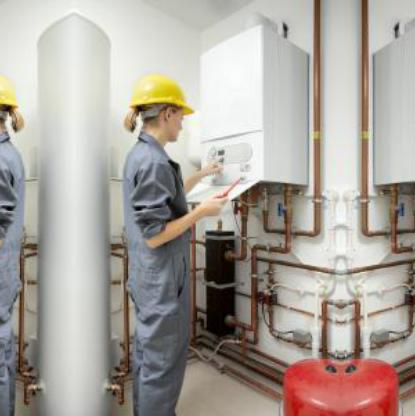
Objects in the image:
label: helmet
label: person
label: helmet
label: person